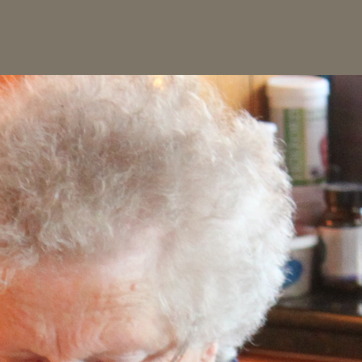
Material: hair